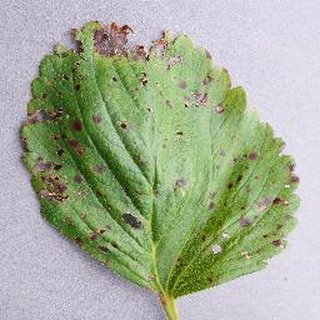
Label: strawberry_leaf_scorch